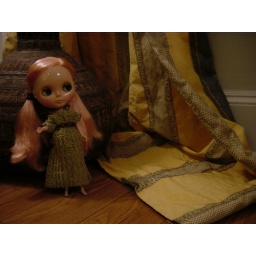
Elegant tunic in apple green